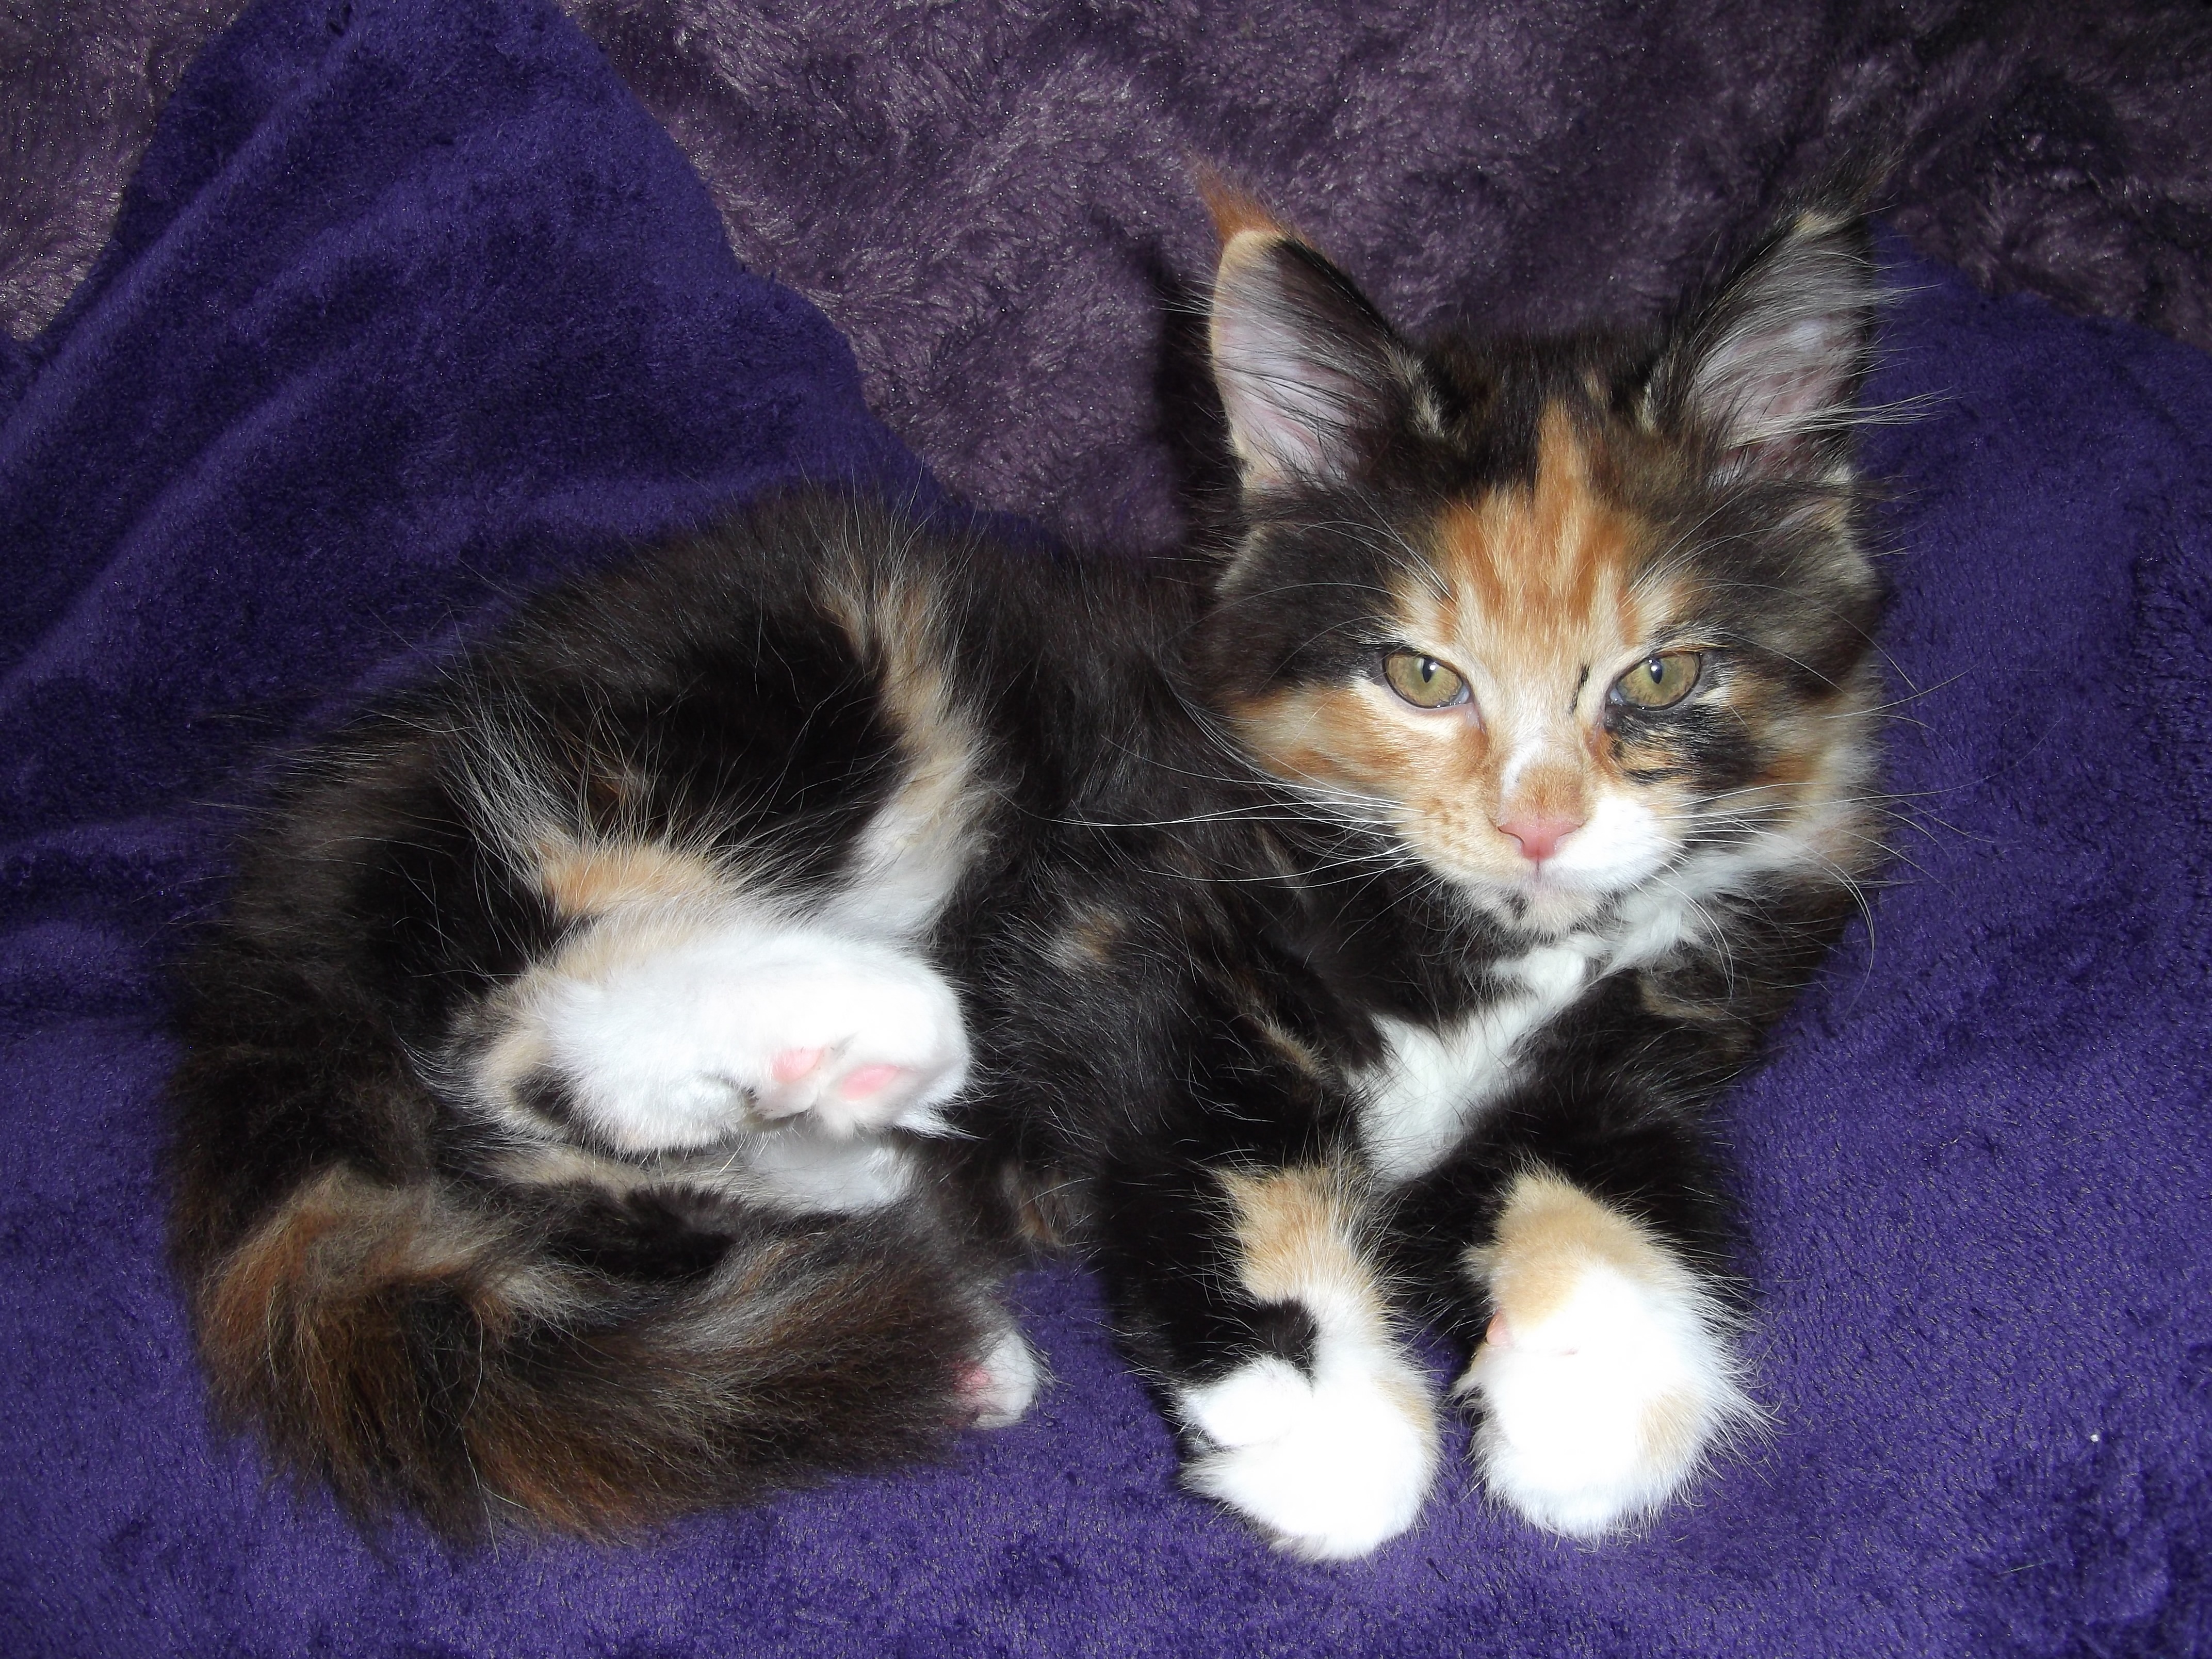
animal, pet, fluffy, kitten, cat, mammal, colorful, whiskers, vertebrate, maine coon, norwegian forest cat, small to medium sized cats, cat like mammal, carnivoran, domestic long haired cat